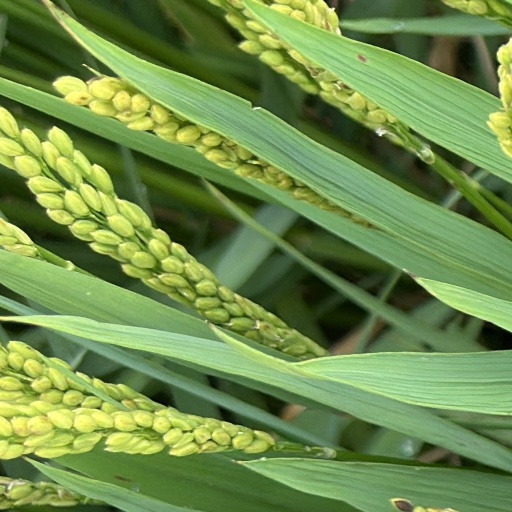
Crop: rice